List of kigo

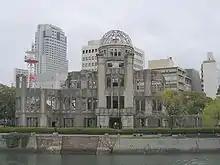
the A-Bomb dome in Hiroshima, near to the ground zero but the construction survived.

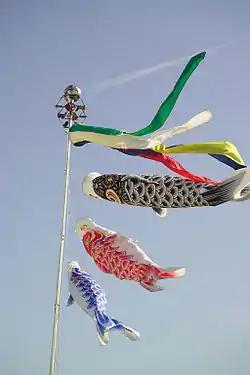
koinobori – ornament of Tango no sekku. Early summer.

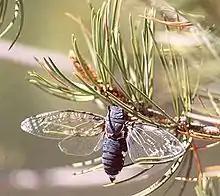
The cicada ("semi") is a common late summer kigo.

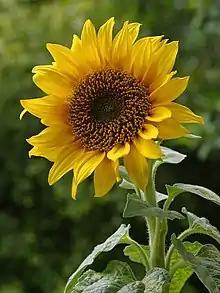
A sunflower, a typical sign of summer.

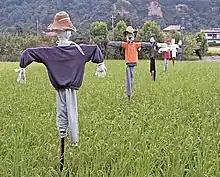
scarecrow in early autumn paddy field

The traditional date of Tanabata is 7th day of the 7th month of the Japanese calendar, which falls in early Autumn. The modern use of the Gregorian one has moved the observance to 7 July, which has resulted in a dispute as to whether Tanabata should be treated as a summer kigo.